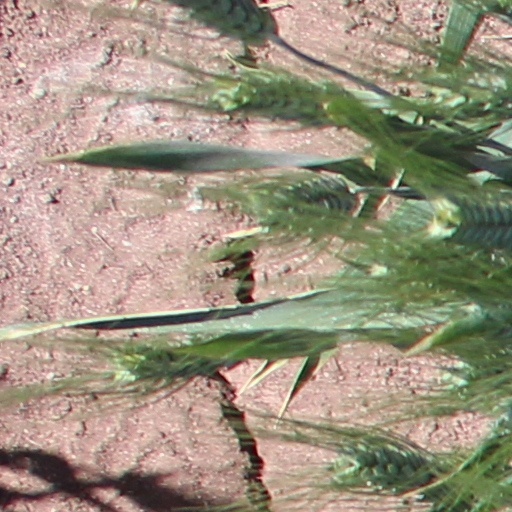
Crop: wheat